Scottish Greens

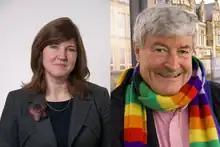
Johnstone (left) and Harper (right), were co-convenors of the party between 2007–2008

Despite the loss of MSPs, the party gained influence with the new SNP government. On 11 May, the Greens signed an agreement with the Scottish National Party (SNP), which meant that the Greens voted for Alex Salmond as First Minister and supported his initial Ministerial appointments. In return, the SNP backed a climate change bill as an early measure and promised to legislate against ship-to-ship oil transfers in the Firth of Forth. The SNP also agreed to nominate Patrick Harvie, one of the Green MSPs, to convene the Scottish Parliament Committee on Transport, Infrastructure and Climate Change.